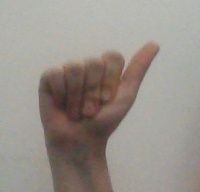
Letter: dhad